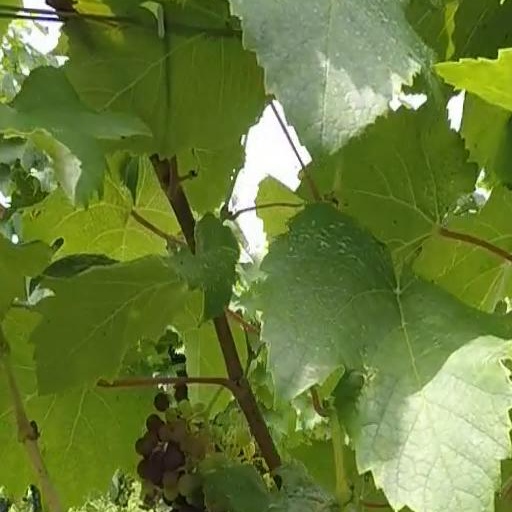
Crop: grape